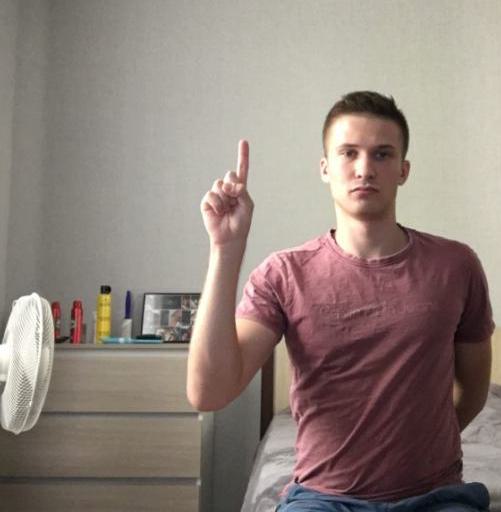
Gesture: one